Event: Nepal Earthquake
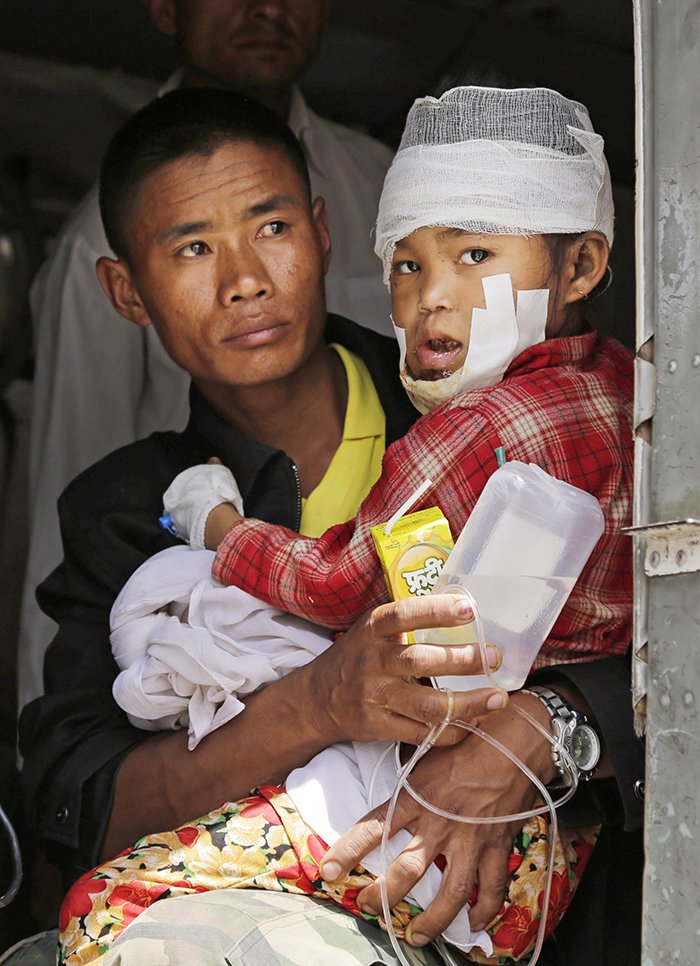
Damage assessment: damage